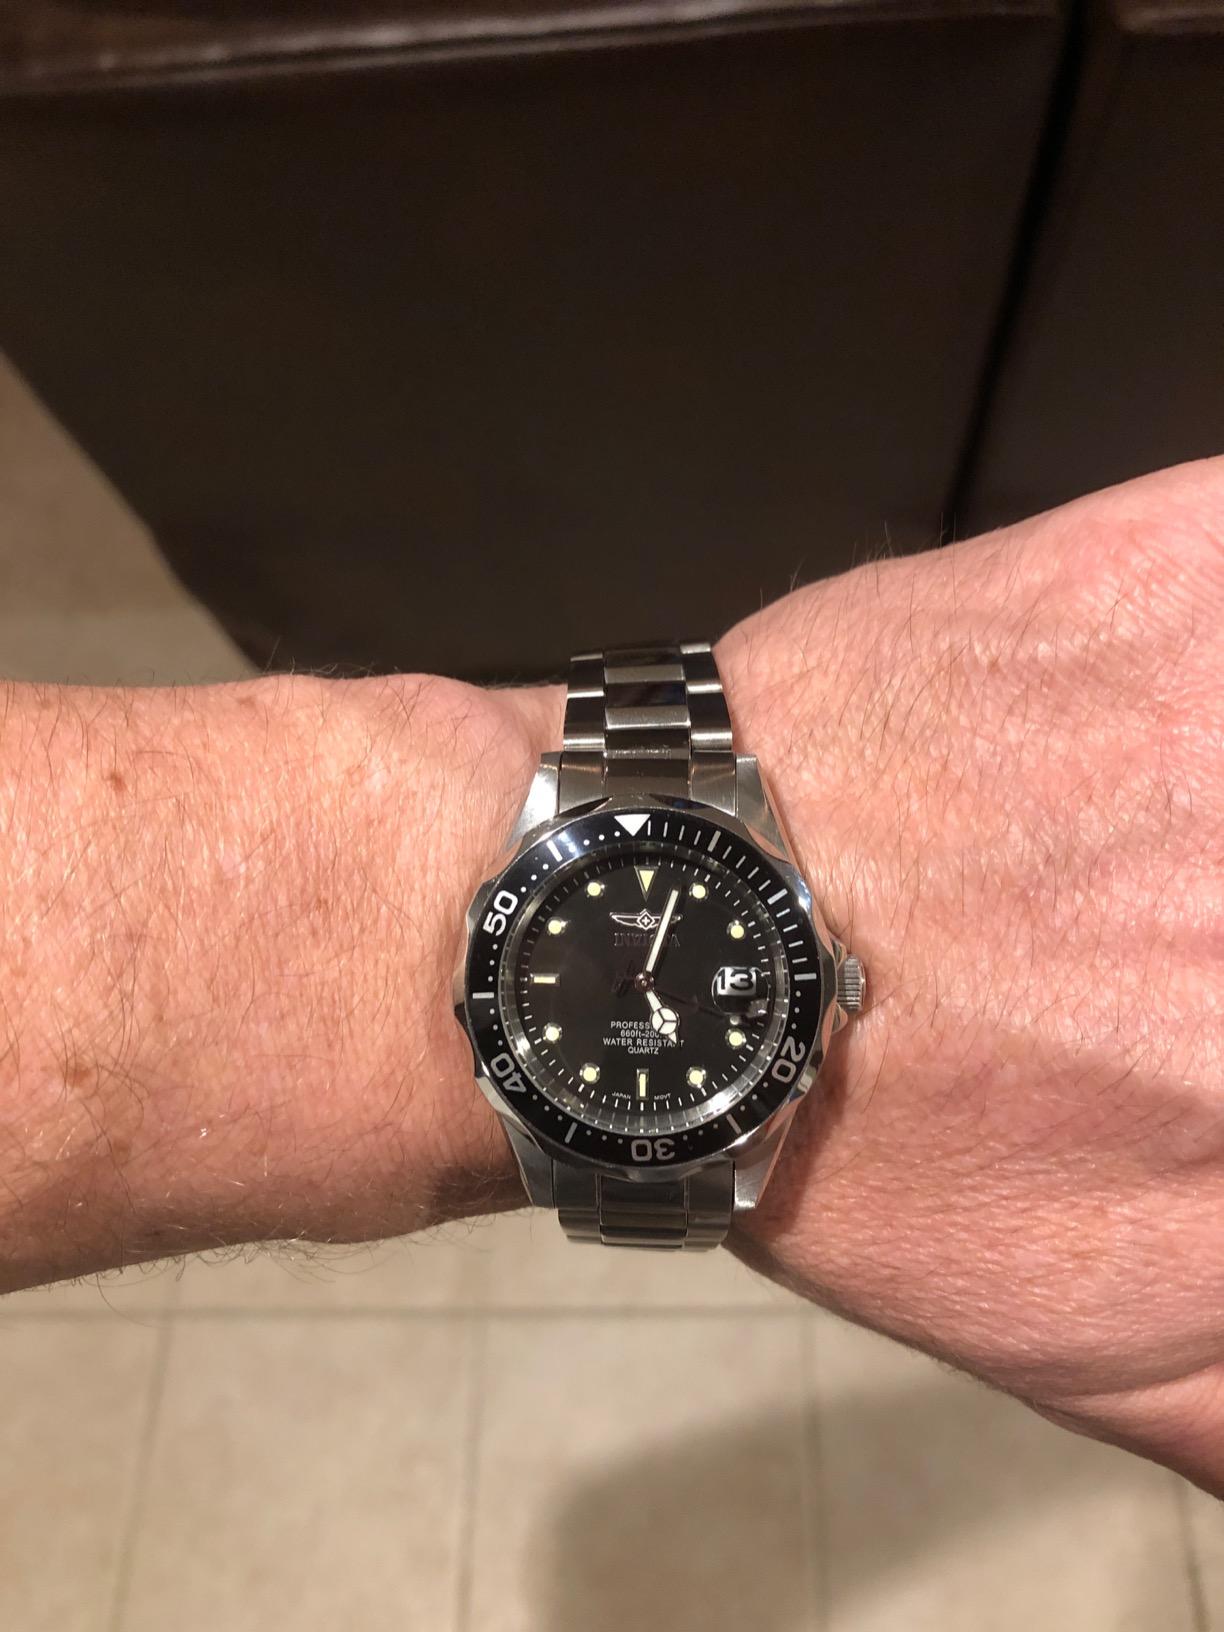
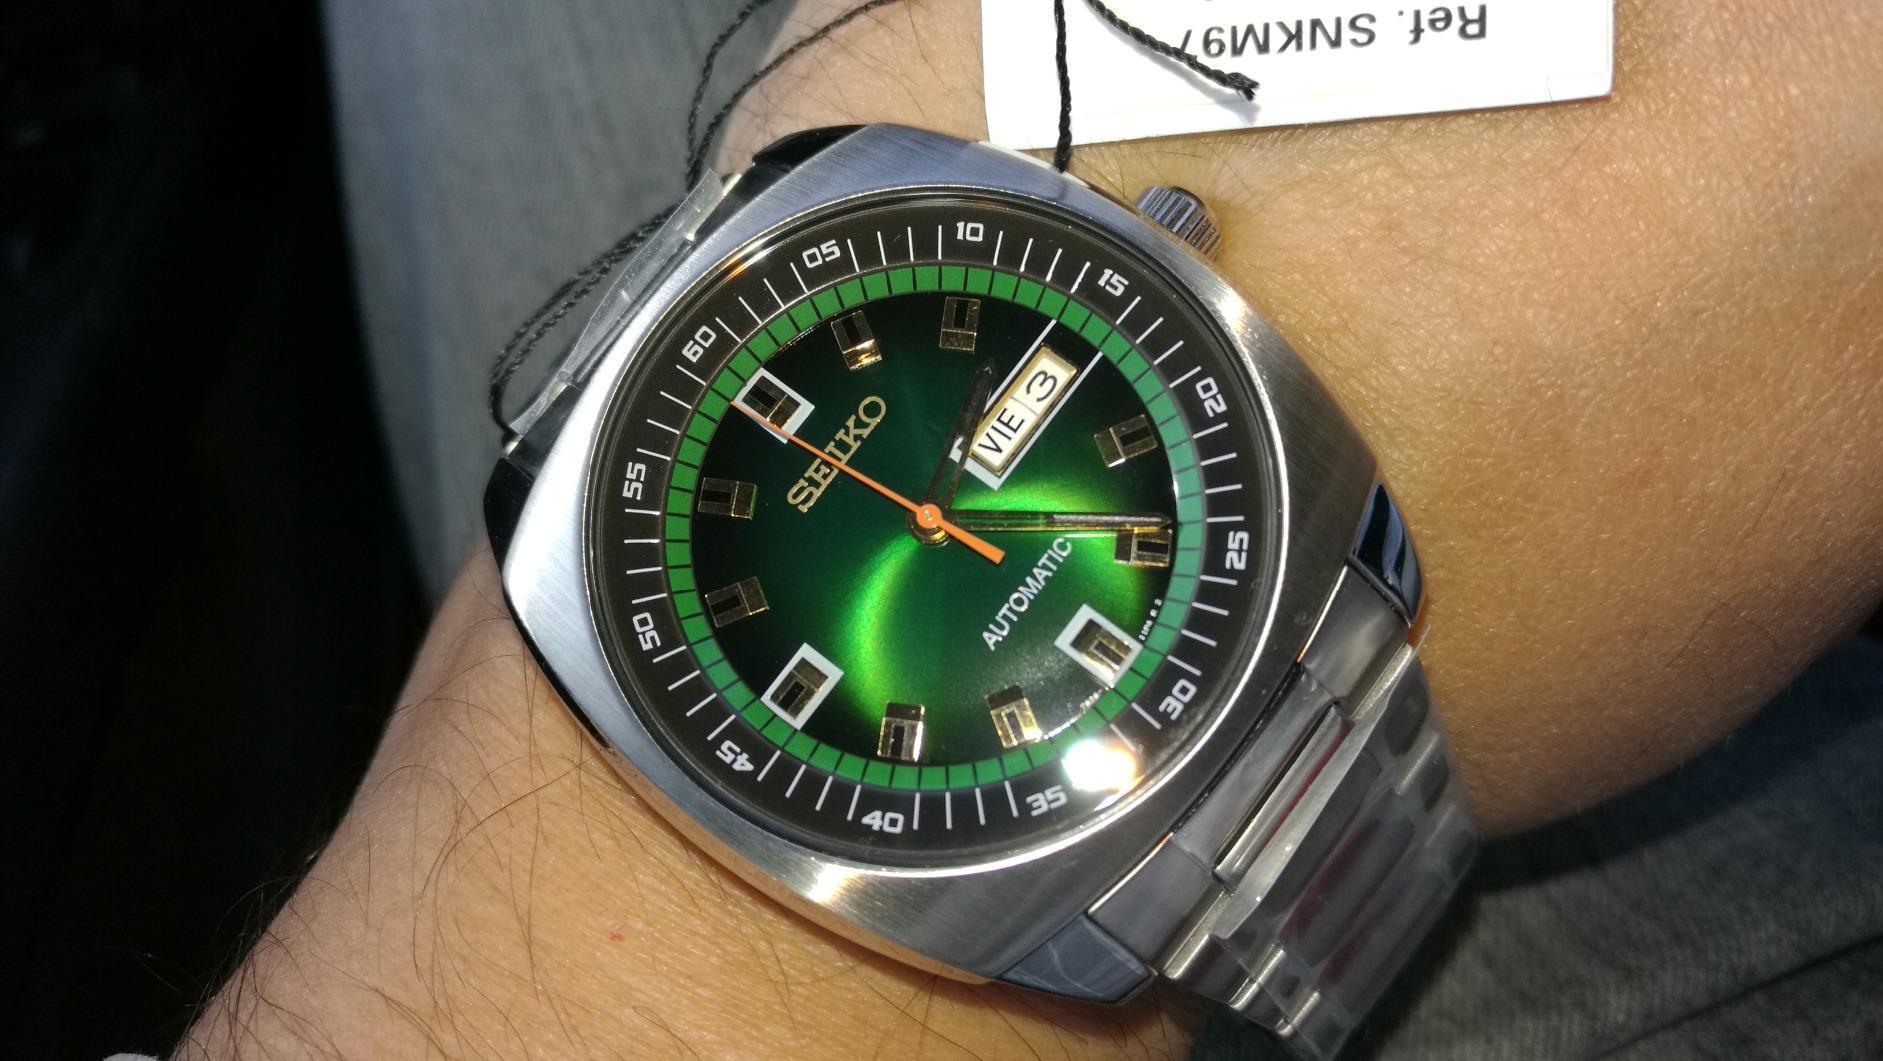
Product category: accessories_watch
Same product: no